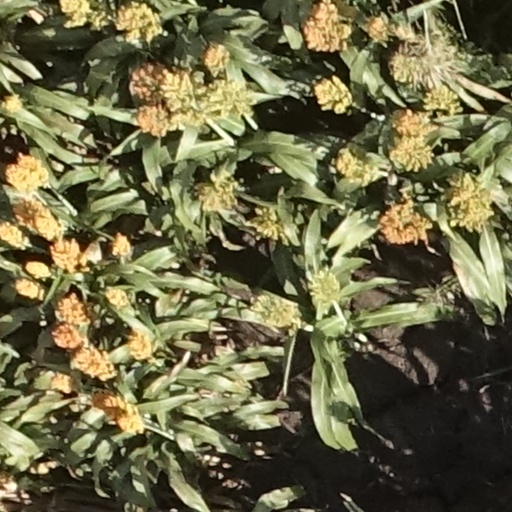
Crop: sorghum